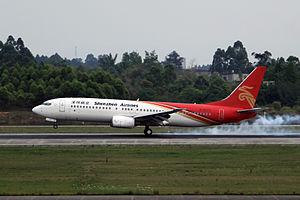
Shenzhen Airlines est une Compagnie aérienne à bas prix chinoise basée à Shenzhen. Elle a commencé ses opérations à partir du 13 septembre 1993.